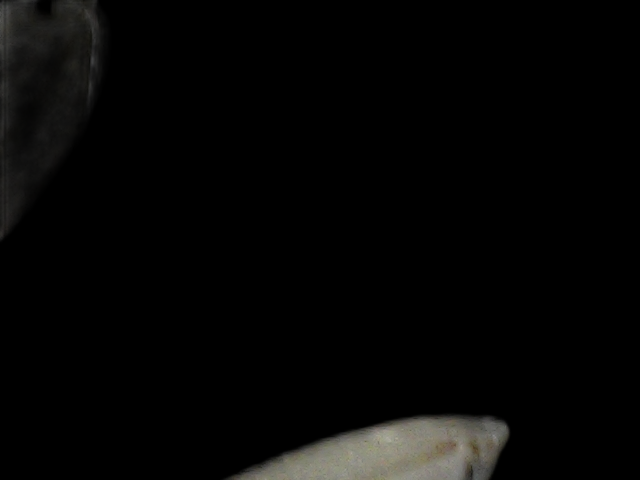
Rice variety: Br22